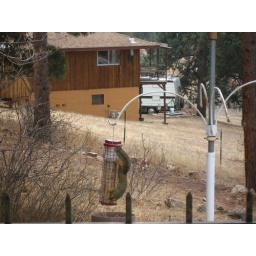
After two laps around the caged bird feeder, he just gave up and jumped to the ground in defeat.